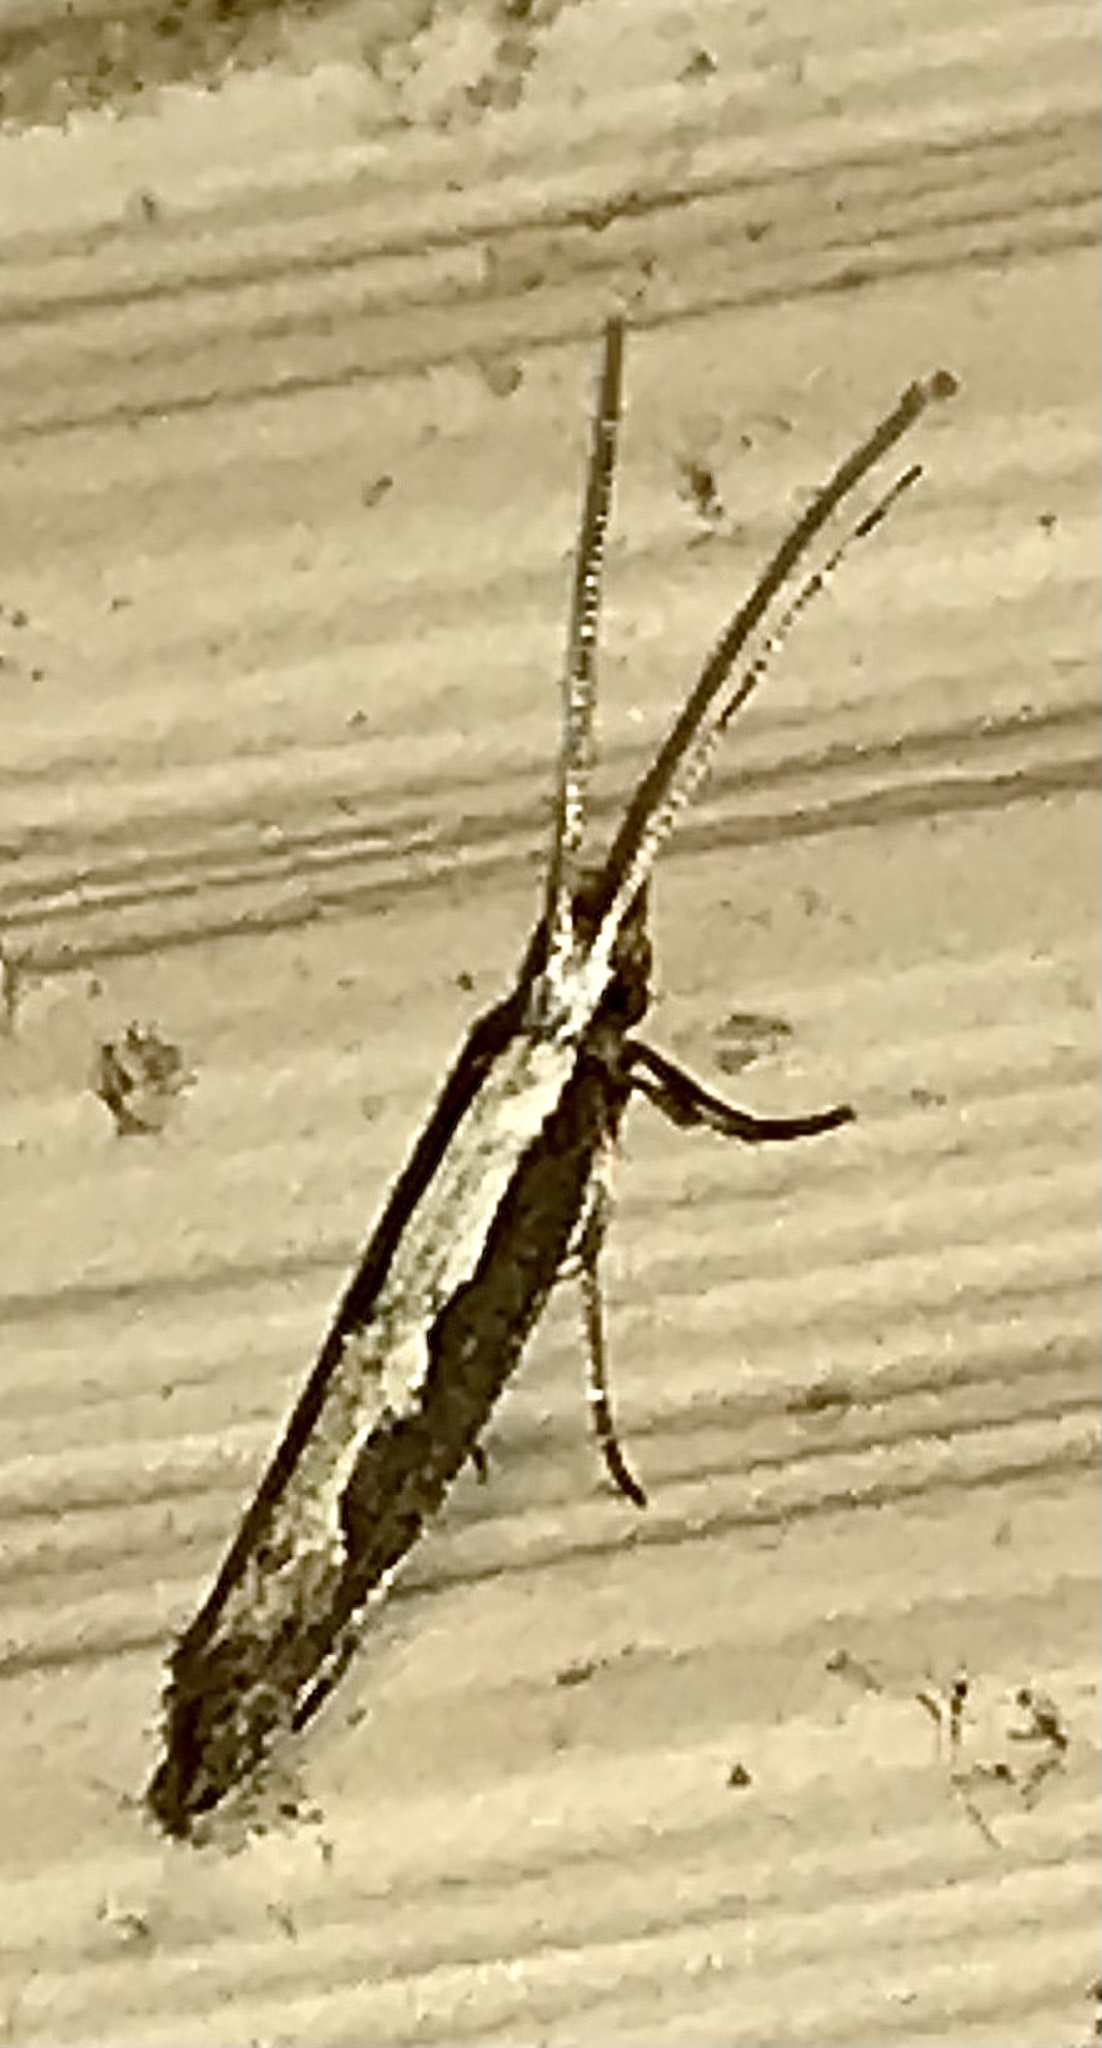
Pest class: diamondback_moth